Marquess of Aberdeen and Temair

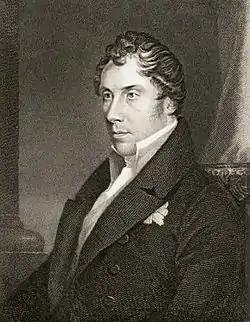
George Hamilton-Gordon, 4th Earl of Aberdeen.

Marquess of Aberdeen and Temair, in the County of Aberdeen, in the County of Meath and in the County of Argyll, is a title in the Peerage of the United Kingdom. It was created on 4 January 1916 for John Hamilton-Gordon, 7th Earl of Aberdeen.